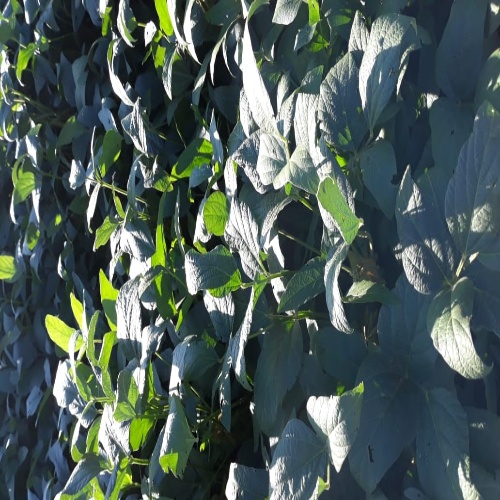
Label: Caterpillar